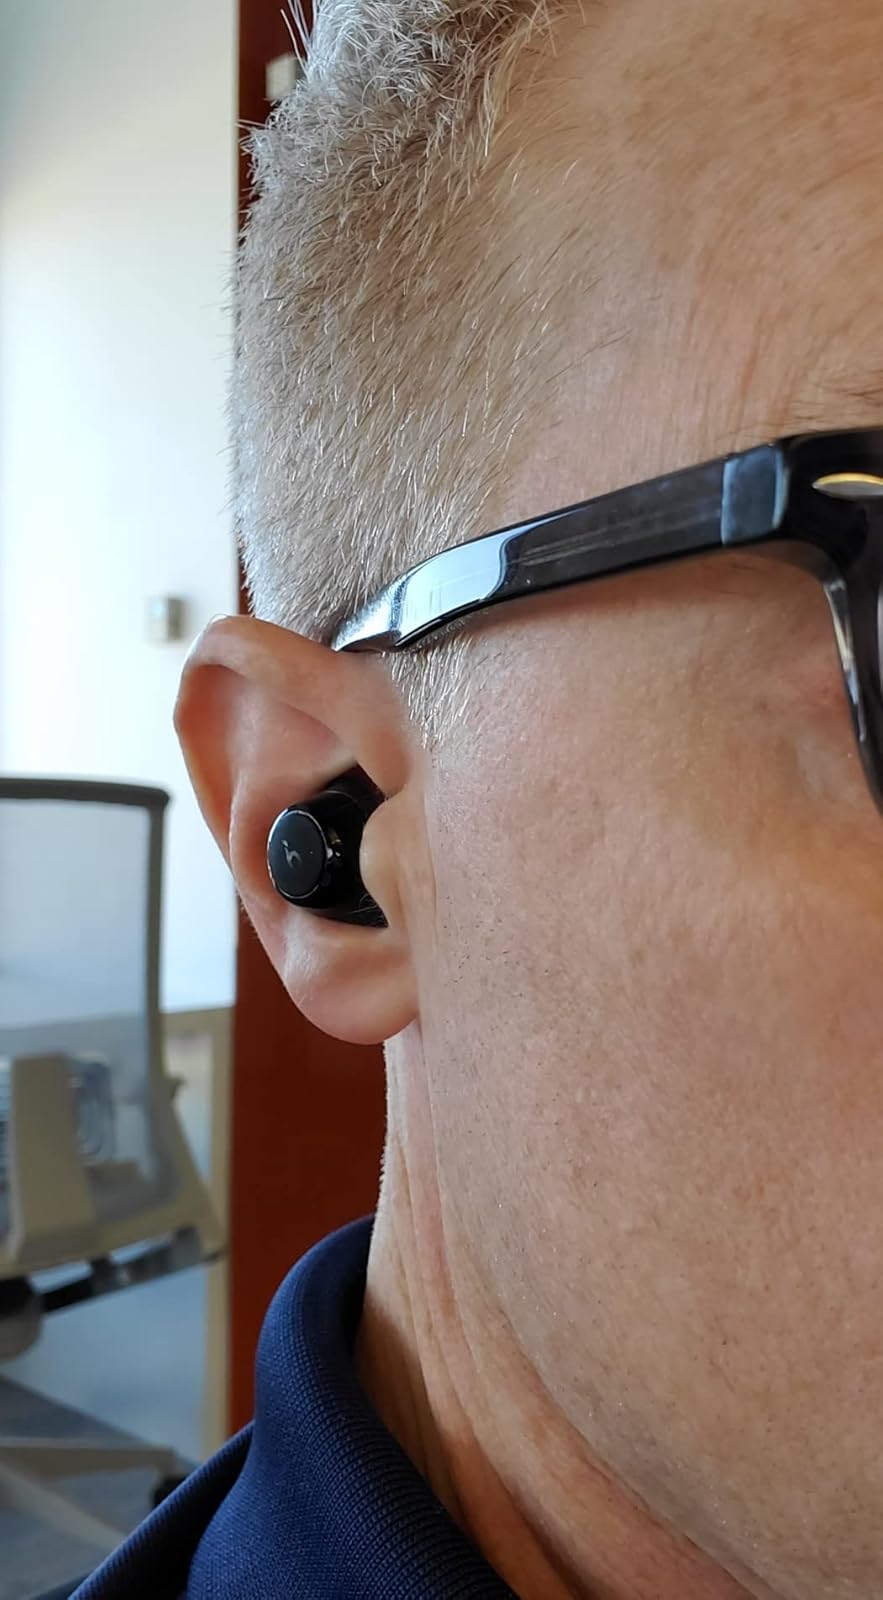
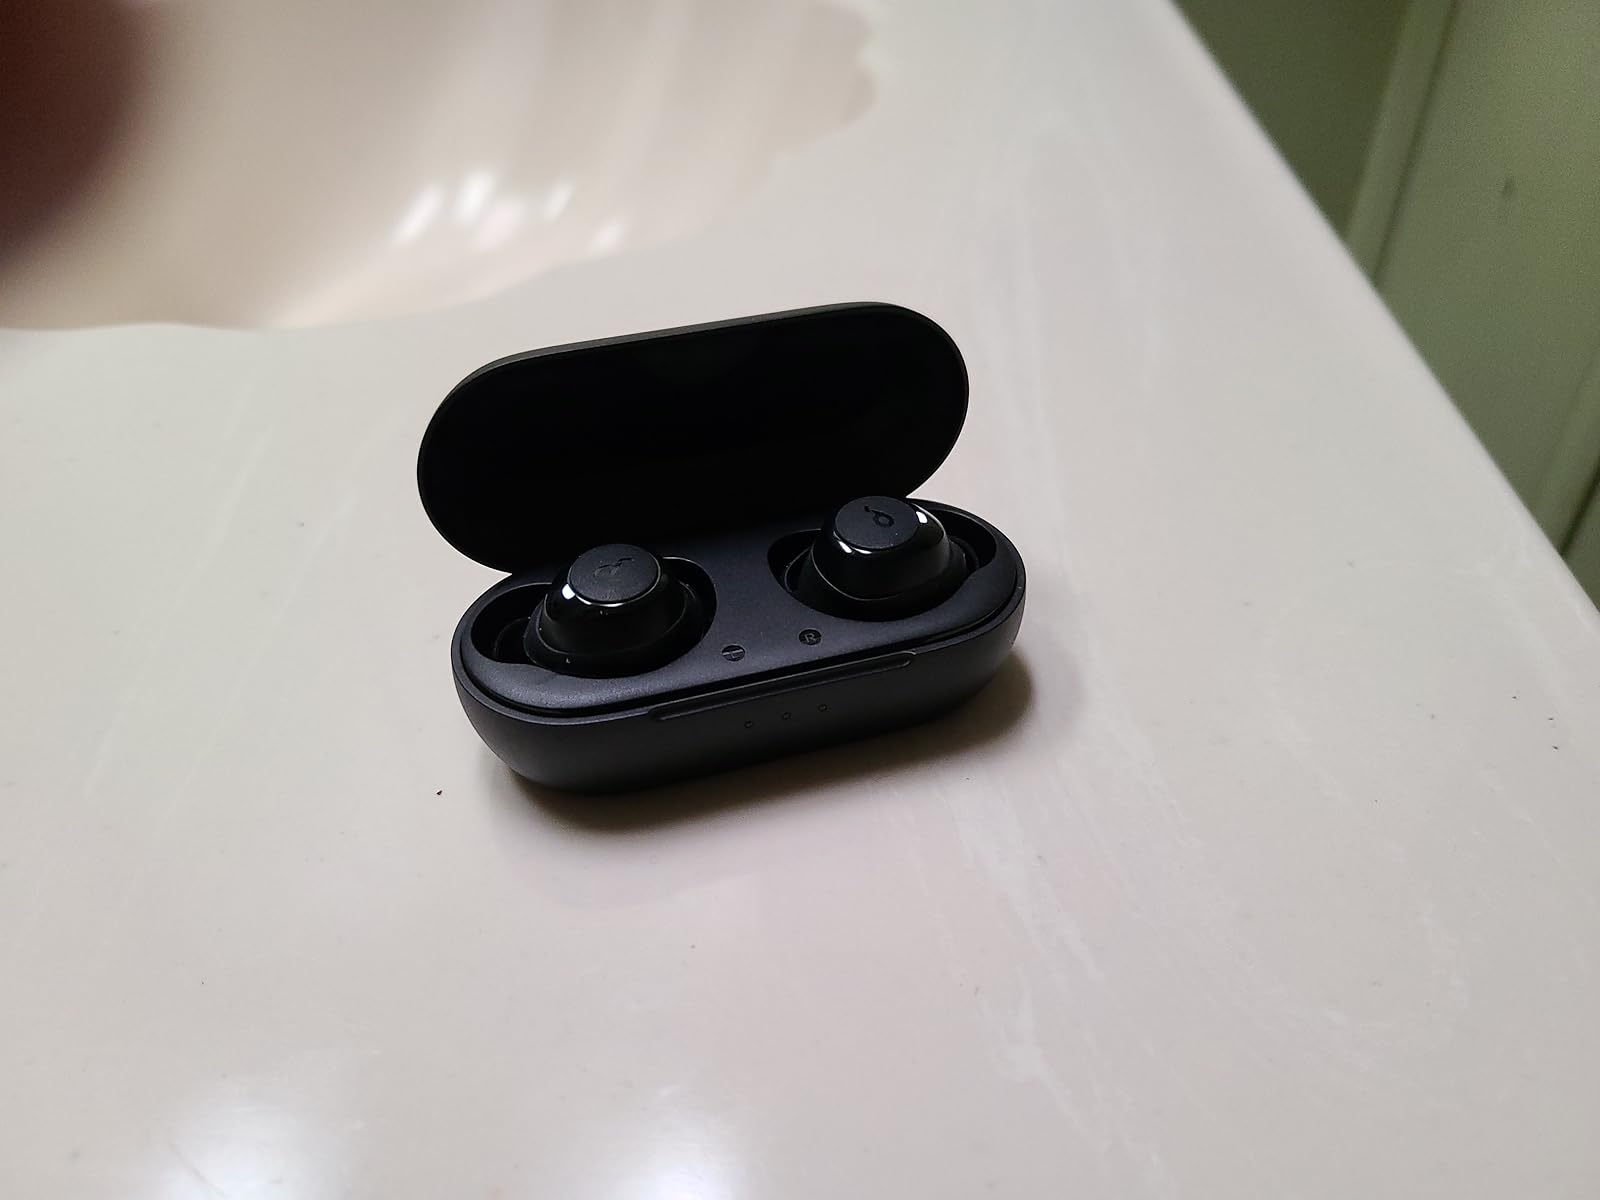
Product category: earbuds
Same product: yes